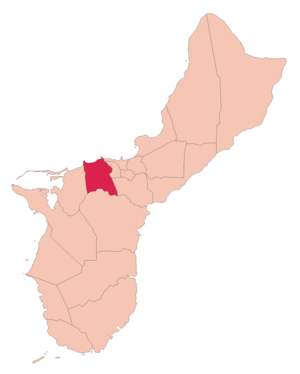
Asan, aussi connue sous le nom d'Asan-Maina, est l'une des dix-neuf villes du territoire des États-Unis de Guam.